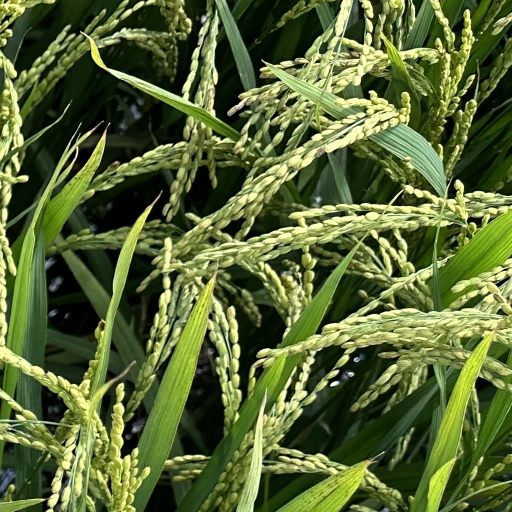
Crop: rice